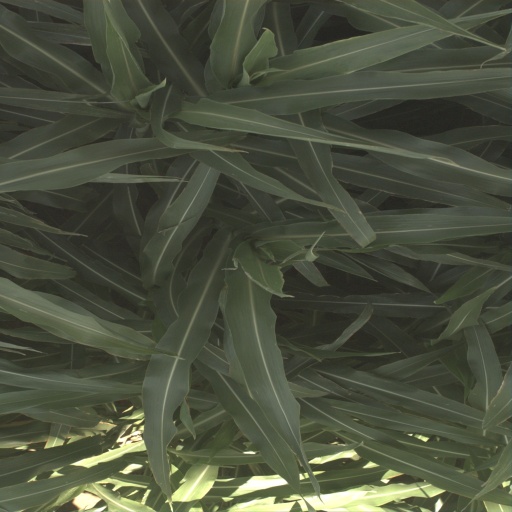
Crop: sorghum